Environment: real
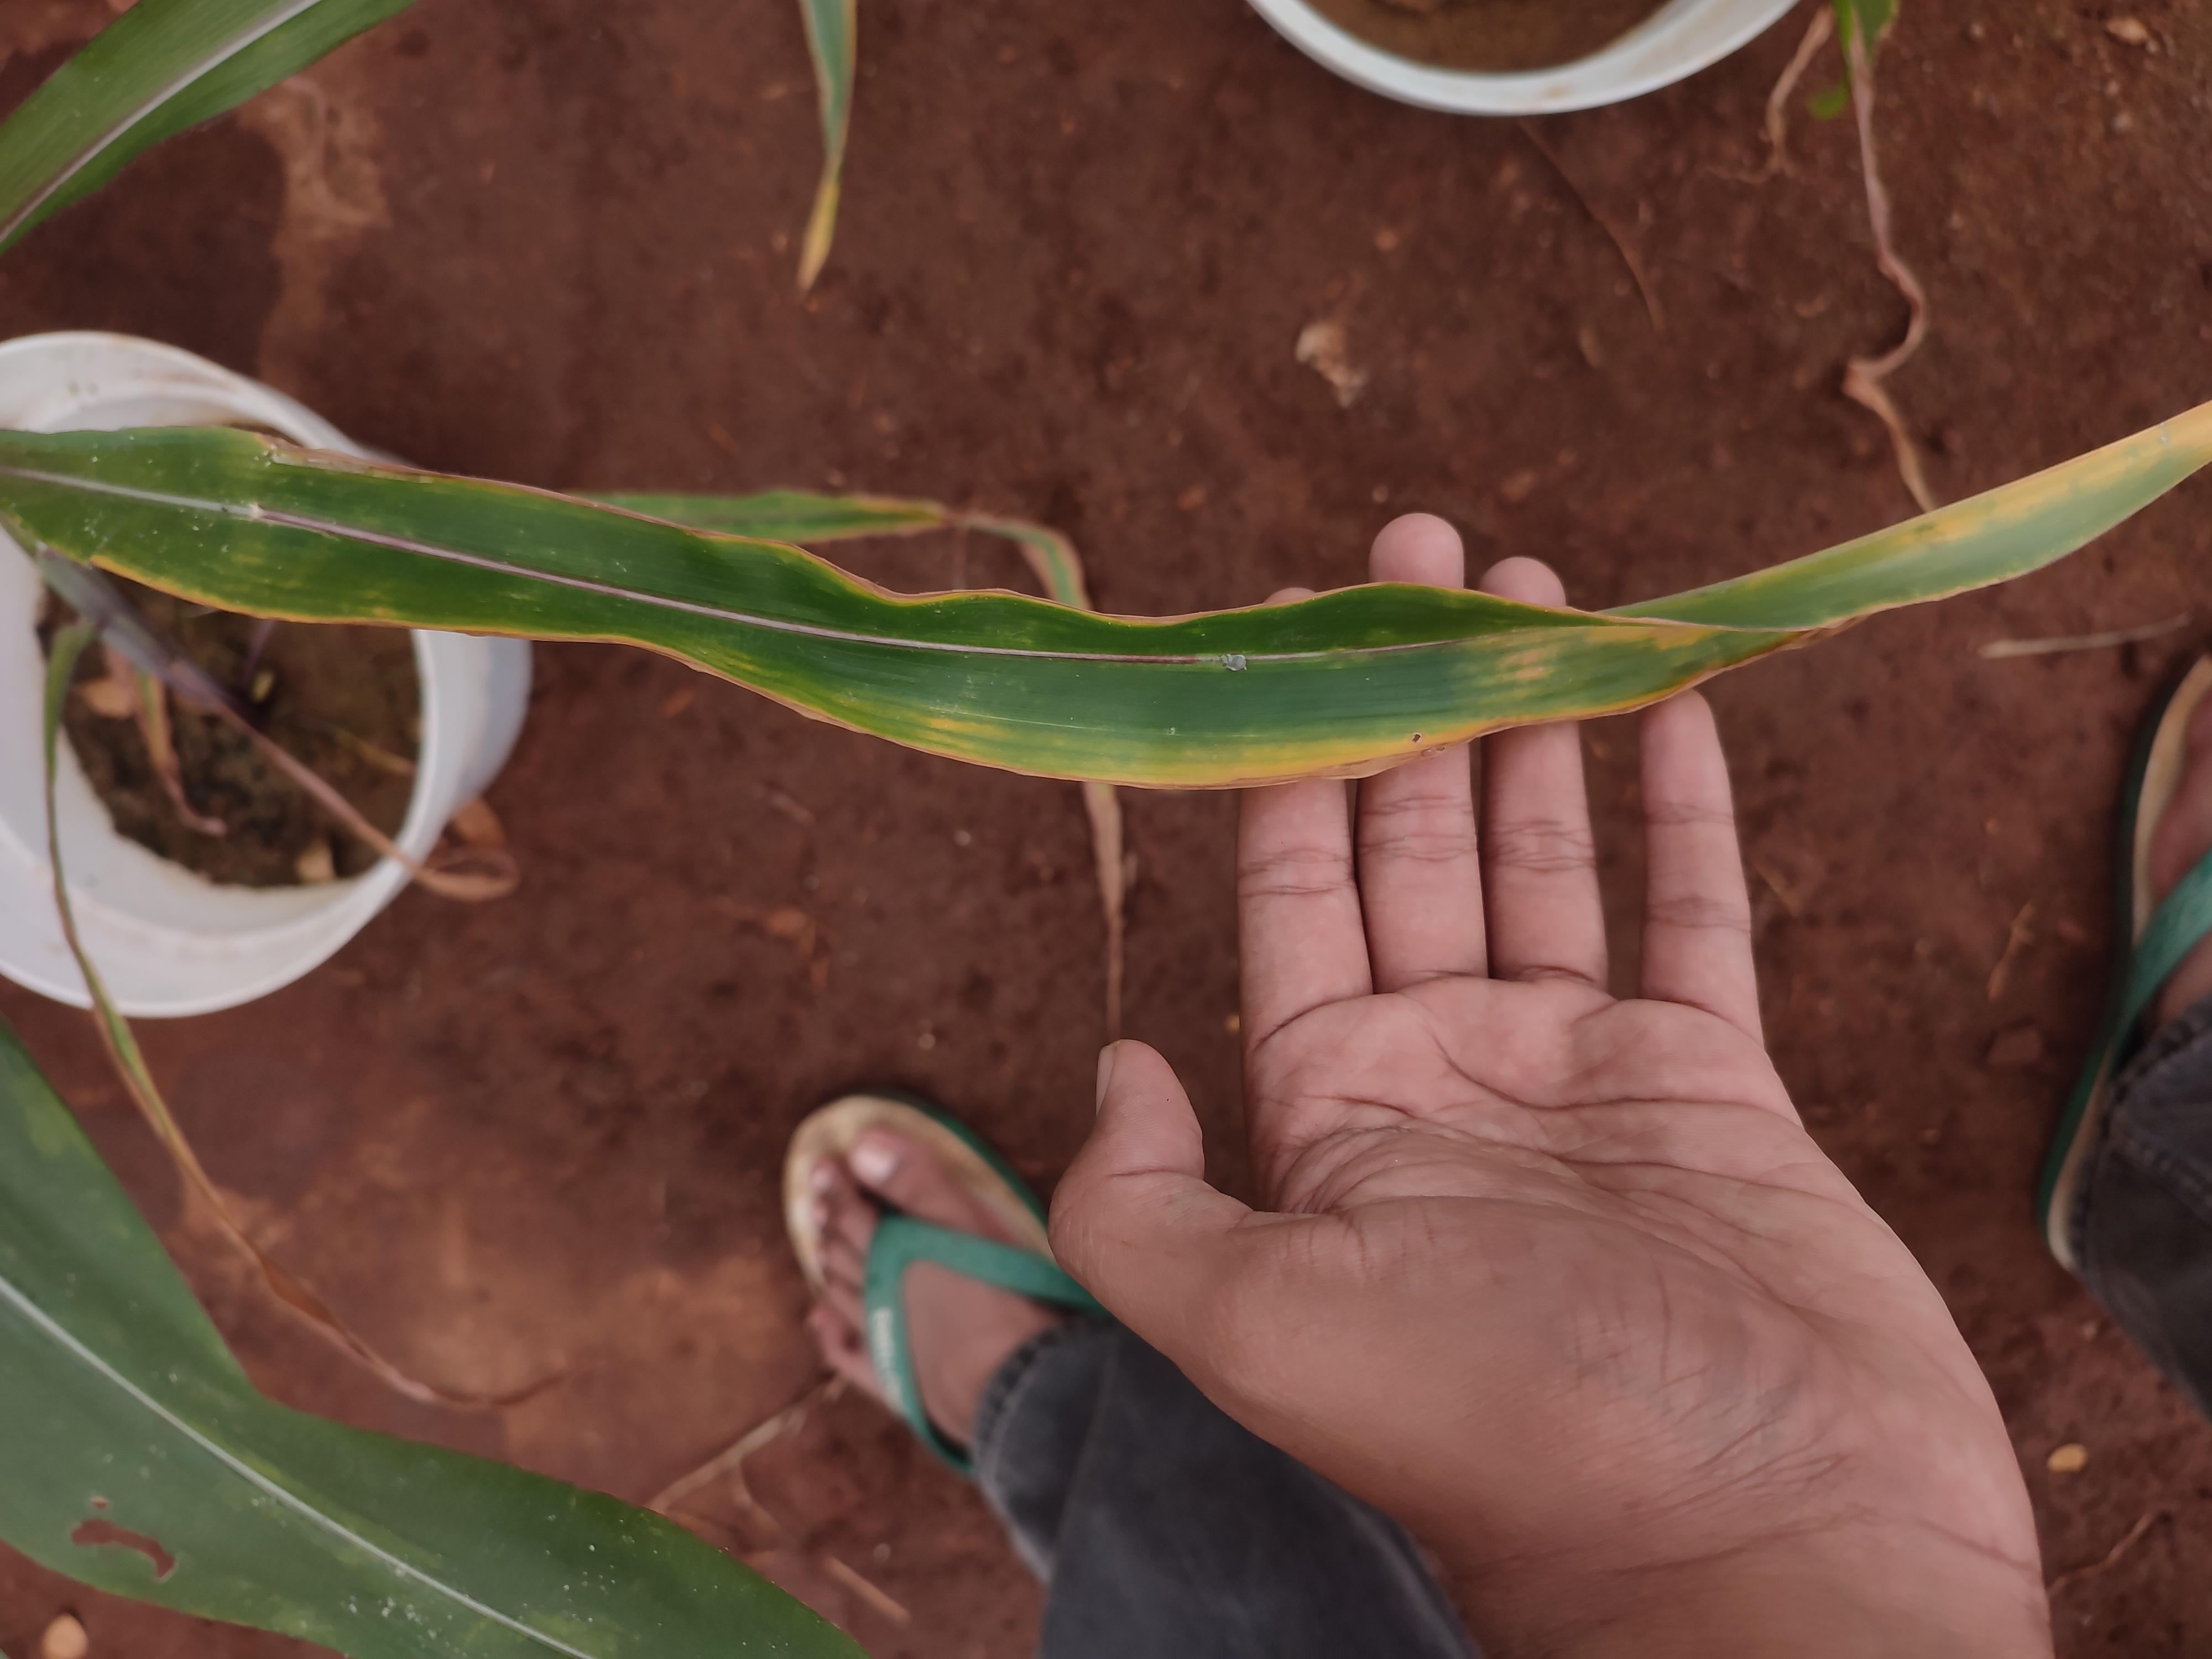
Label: potassium_deficiency